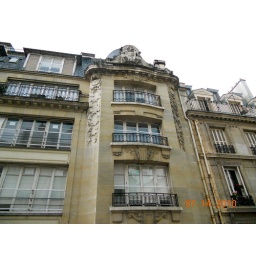
The building across the street from our flat, built in 1840